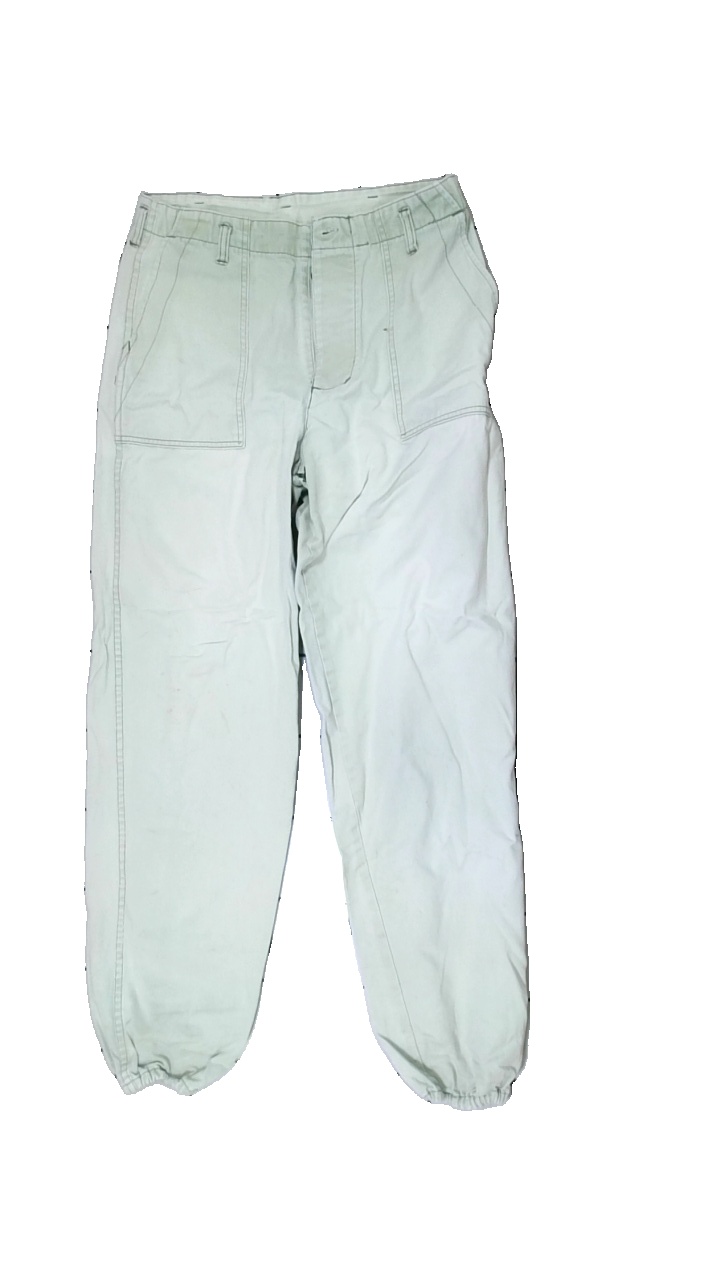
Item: Trousers (Men)
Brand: Missing
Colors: Green
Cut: Regular
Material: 100% cotton
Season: All
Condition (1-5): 2
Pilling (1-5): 5
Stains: Major
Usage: Recycle
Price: <50